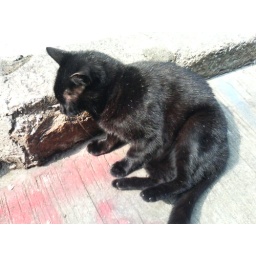
cat in central - shek bang street